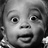
Emotion: surprise